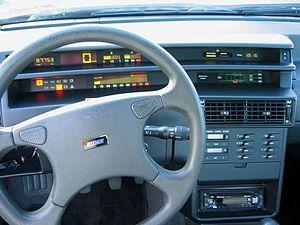
La Fiat Tempra fut la berline de milieu de gamme du constructeur automobile Fiat durant la première moitié des années 1990.